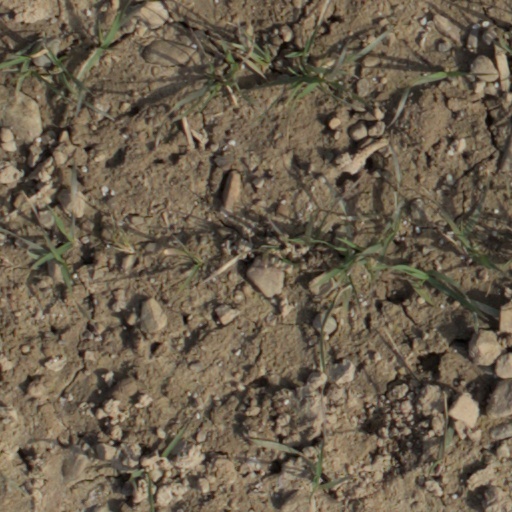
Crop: wheat